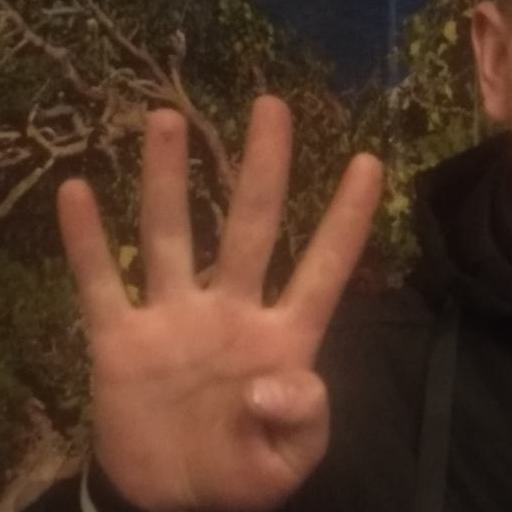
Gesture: four